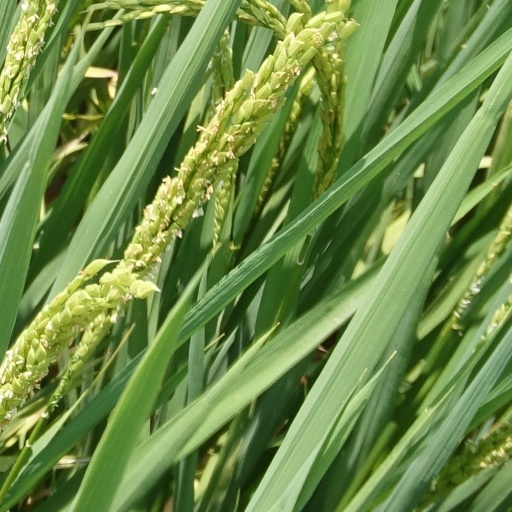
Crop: rice